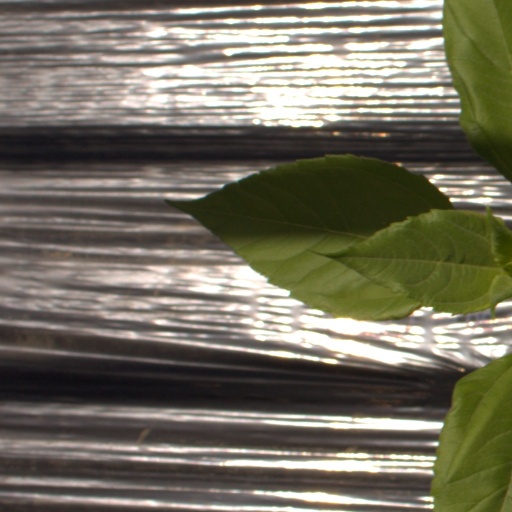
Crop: Jerusalem artichoke